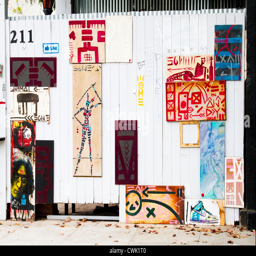
art and graffiti decorate a wall